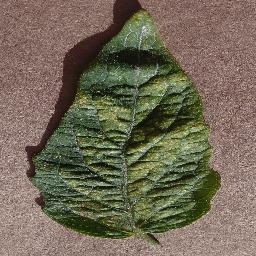
Label: Tomato___Spider_mites Two-spotted_spider_mite